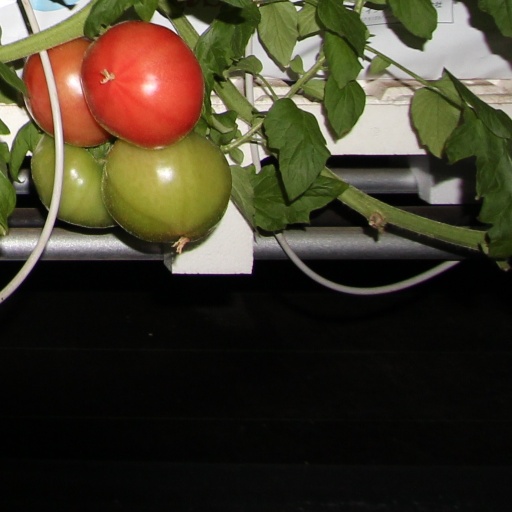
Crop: tomato